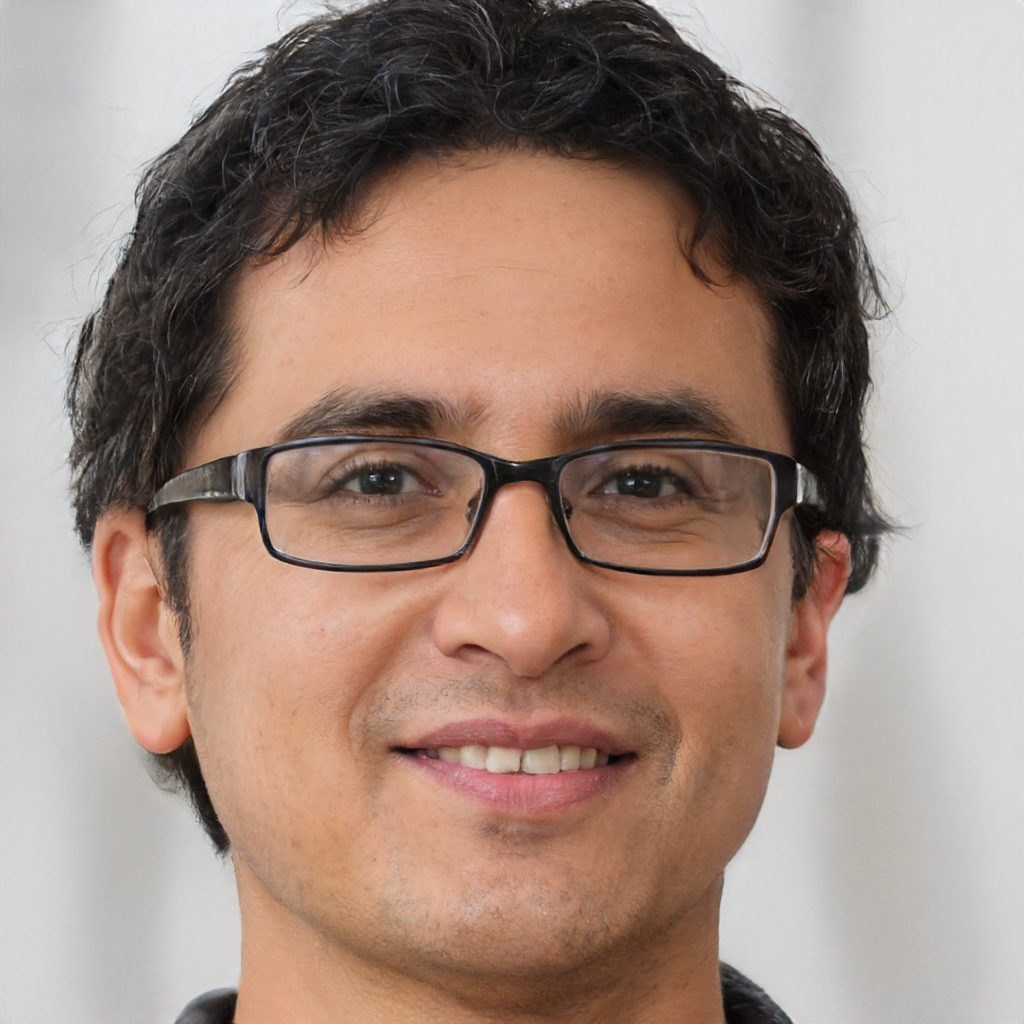
Portrait style: Real Portrait